Church of the SubGenius

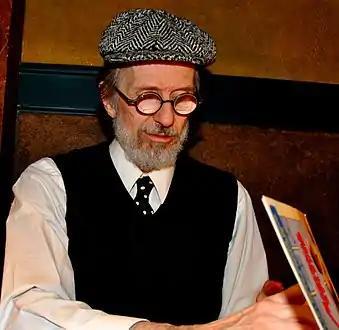
R. Crumb, a cartoonist who helped publicize the Church

The Church of the SubGenius's founders were based in Dallas when they distributed their first document. The SubGenius Foundation moved to Cleveland, Ohio, in 1999. In 2009, Stang claimed the Church had 40,000 members, but the actual number may have been much lower. As of 2022, becoming a minister in the Church costs $50, but is on sale for $44.99. Stang has estimated that there are 10,000 ministers and that the Church's annual income has reached $100,000. In October 2017, the Church moved to Glen Rose, Texas.